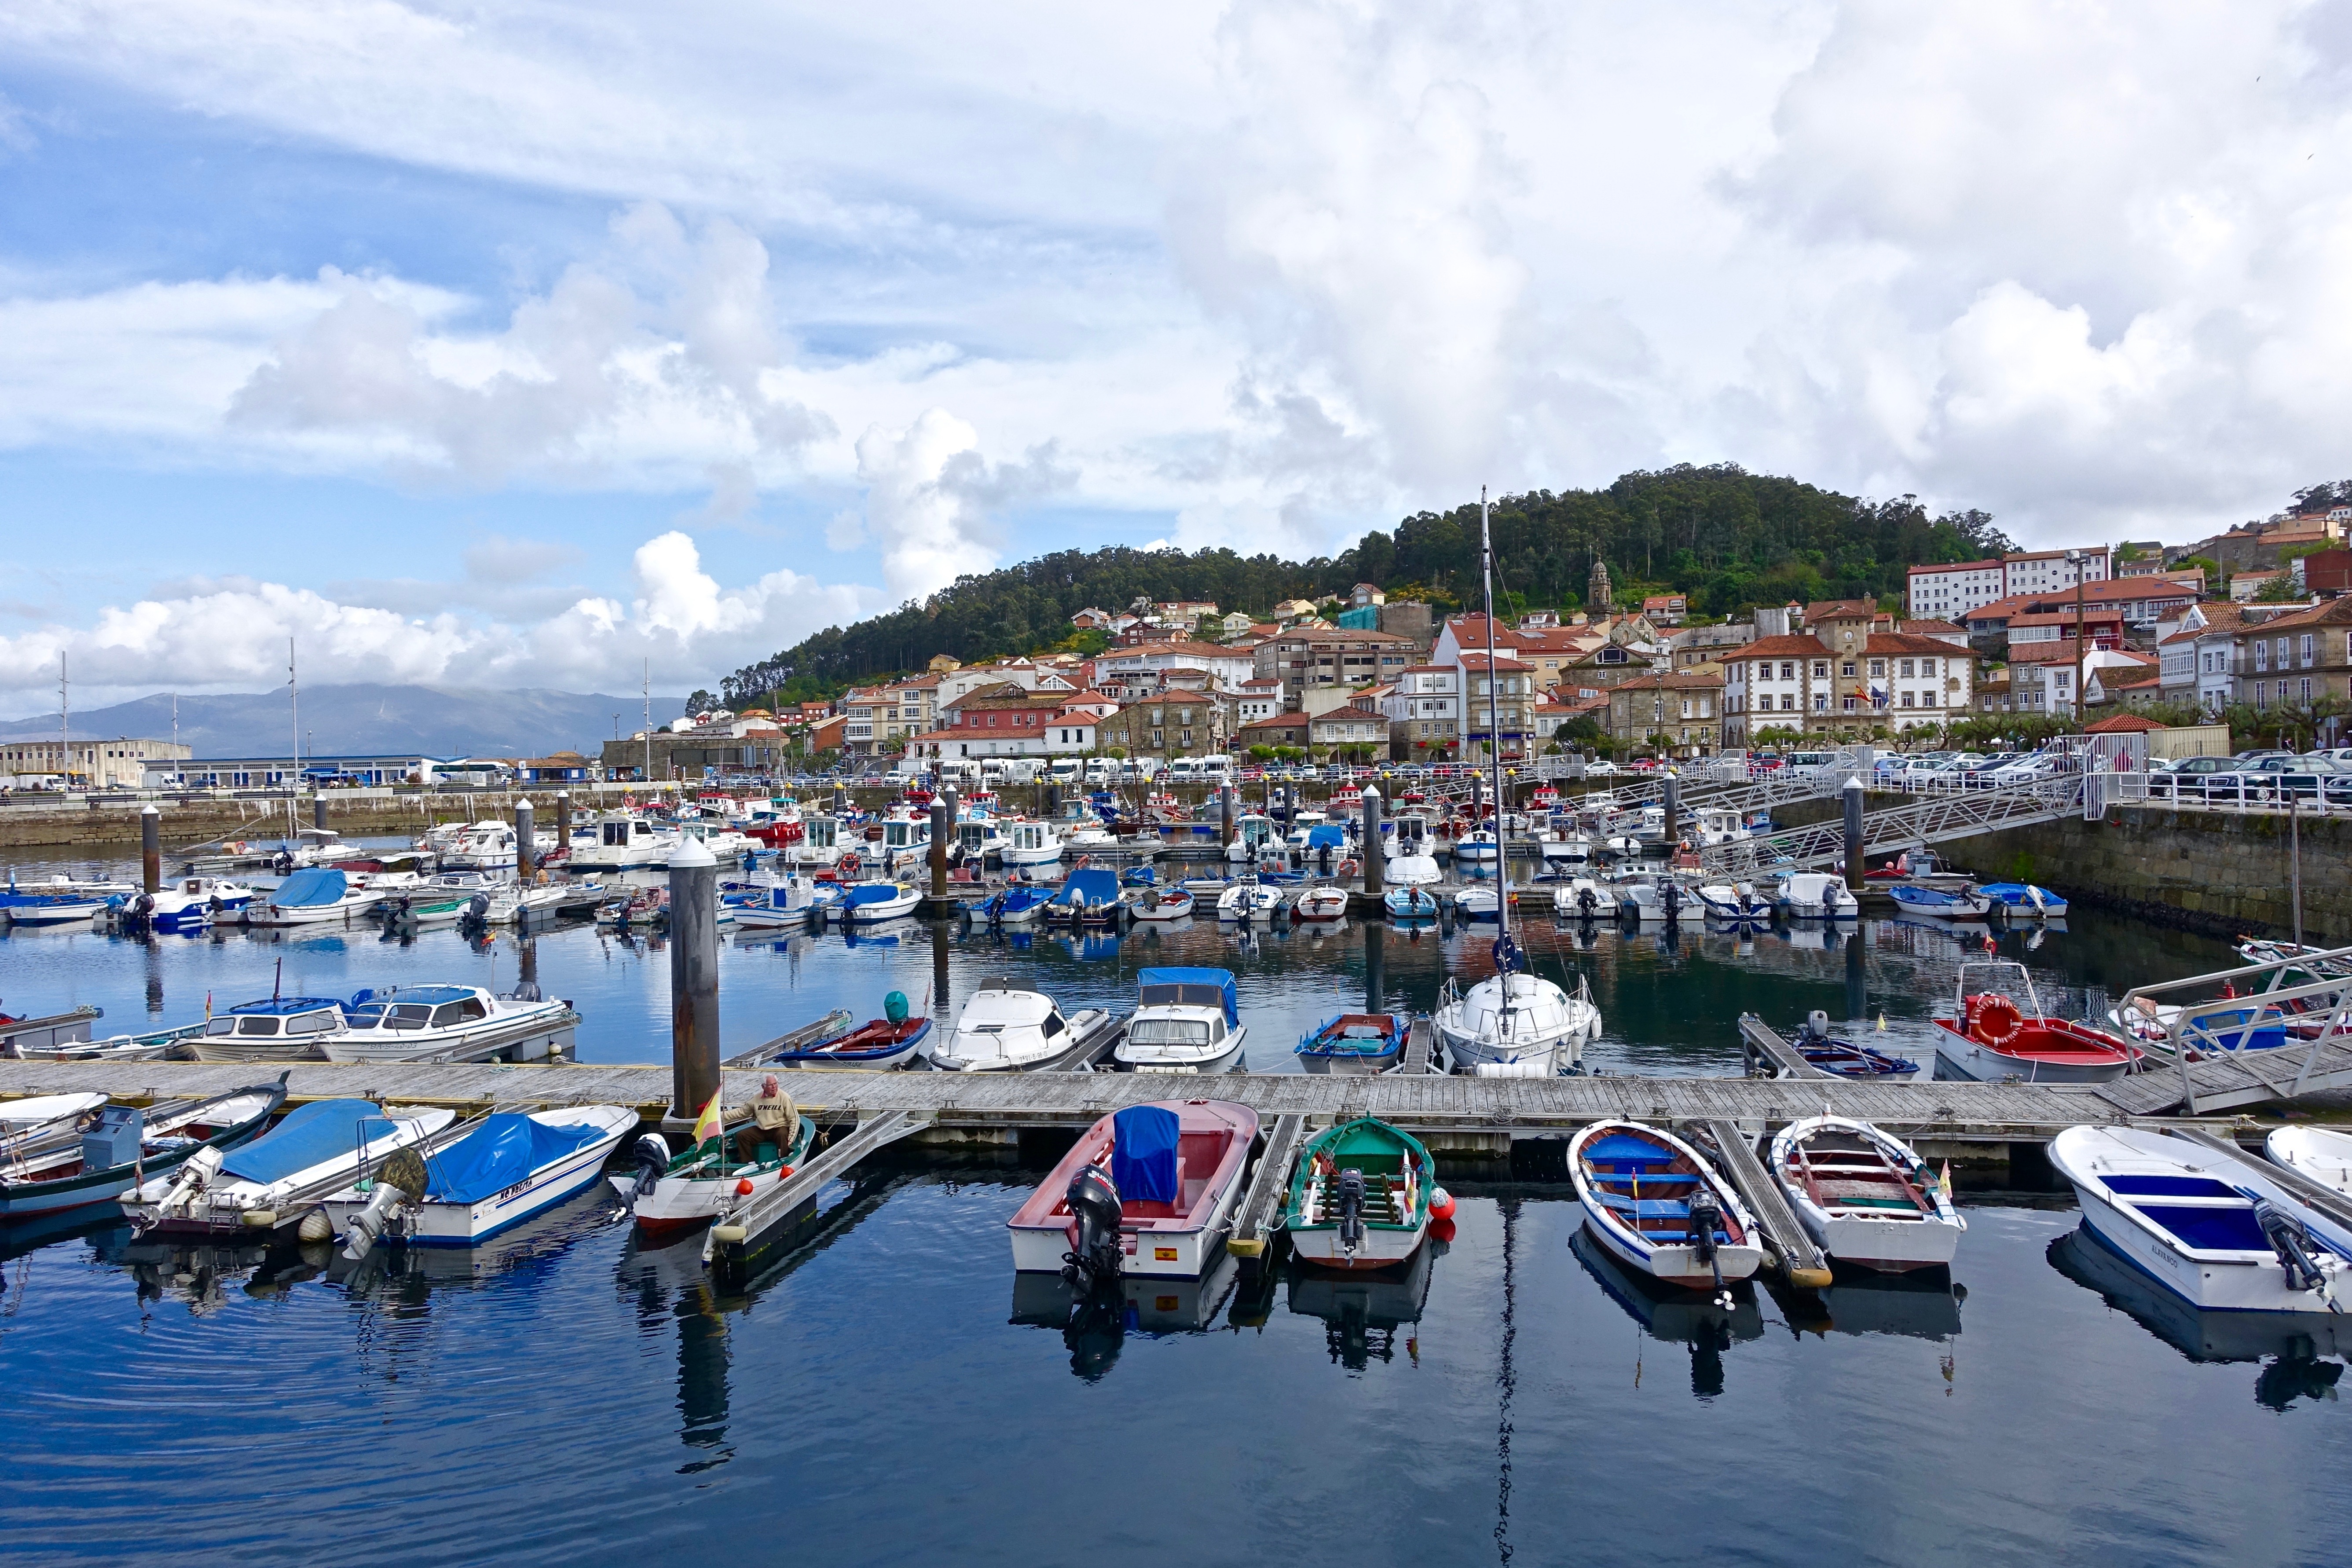
sea, coast, water, dock, boat, vehicle, bay, harbor, marina, port, nautical, boating, boats, ships, marine, maritime, vessels, wharf, moorings, watercraft, yachts